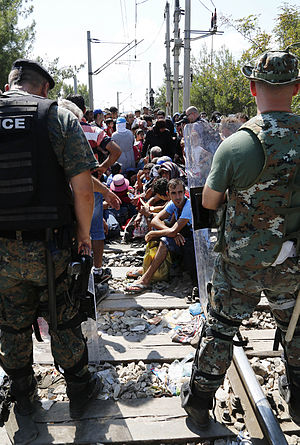
Flygtningekrisen i Europa
Migranter ved den græsk-makedonske grænse. Her fotograferet den 24. august 2015 i grænsebyen Gevgelija i det sydligste punkt i Makedonien.
"Flygtningekrisen eller migrationskrisen har siden 2015 været anvendt som betegnelse for situationen i Europa. Situationen er kendetegnet ved et stigende antal flygtninge, som rejser til Europa på tværs af Middelhavet eller Sydøsteuropa og ansøger om asyl. Ifølge opgørelse fra FN's Flygtningehøjkommissariat frem til begyndelsen af september 2015 kom 71% af flygtninge fra Syrien, Afghanistan og Eritrea. De fleste af flygtningene er voksne mænd. Udtrykket den ""europæiske migrationskrise"" blev anvendt fra april 2015, da fem både, der transporterede næsten to tusind indvandrere til Europa sank i Middelhavet med et samlet dødstal, der anslås til mere end 1.200 mennesker.